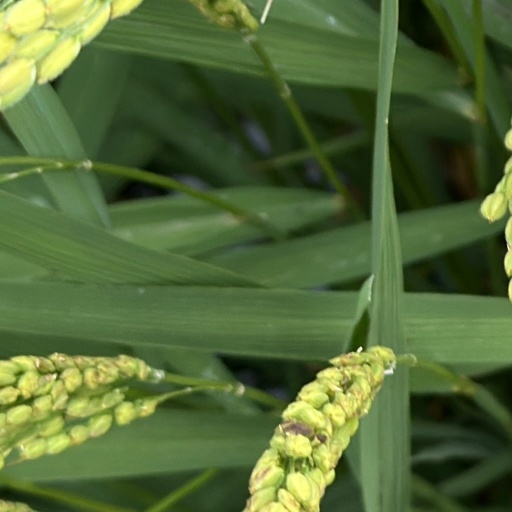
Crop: rice